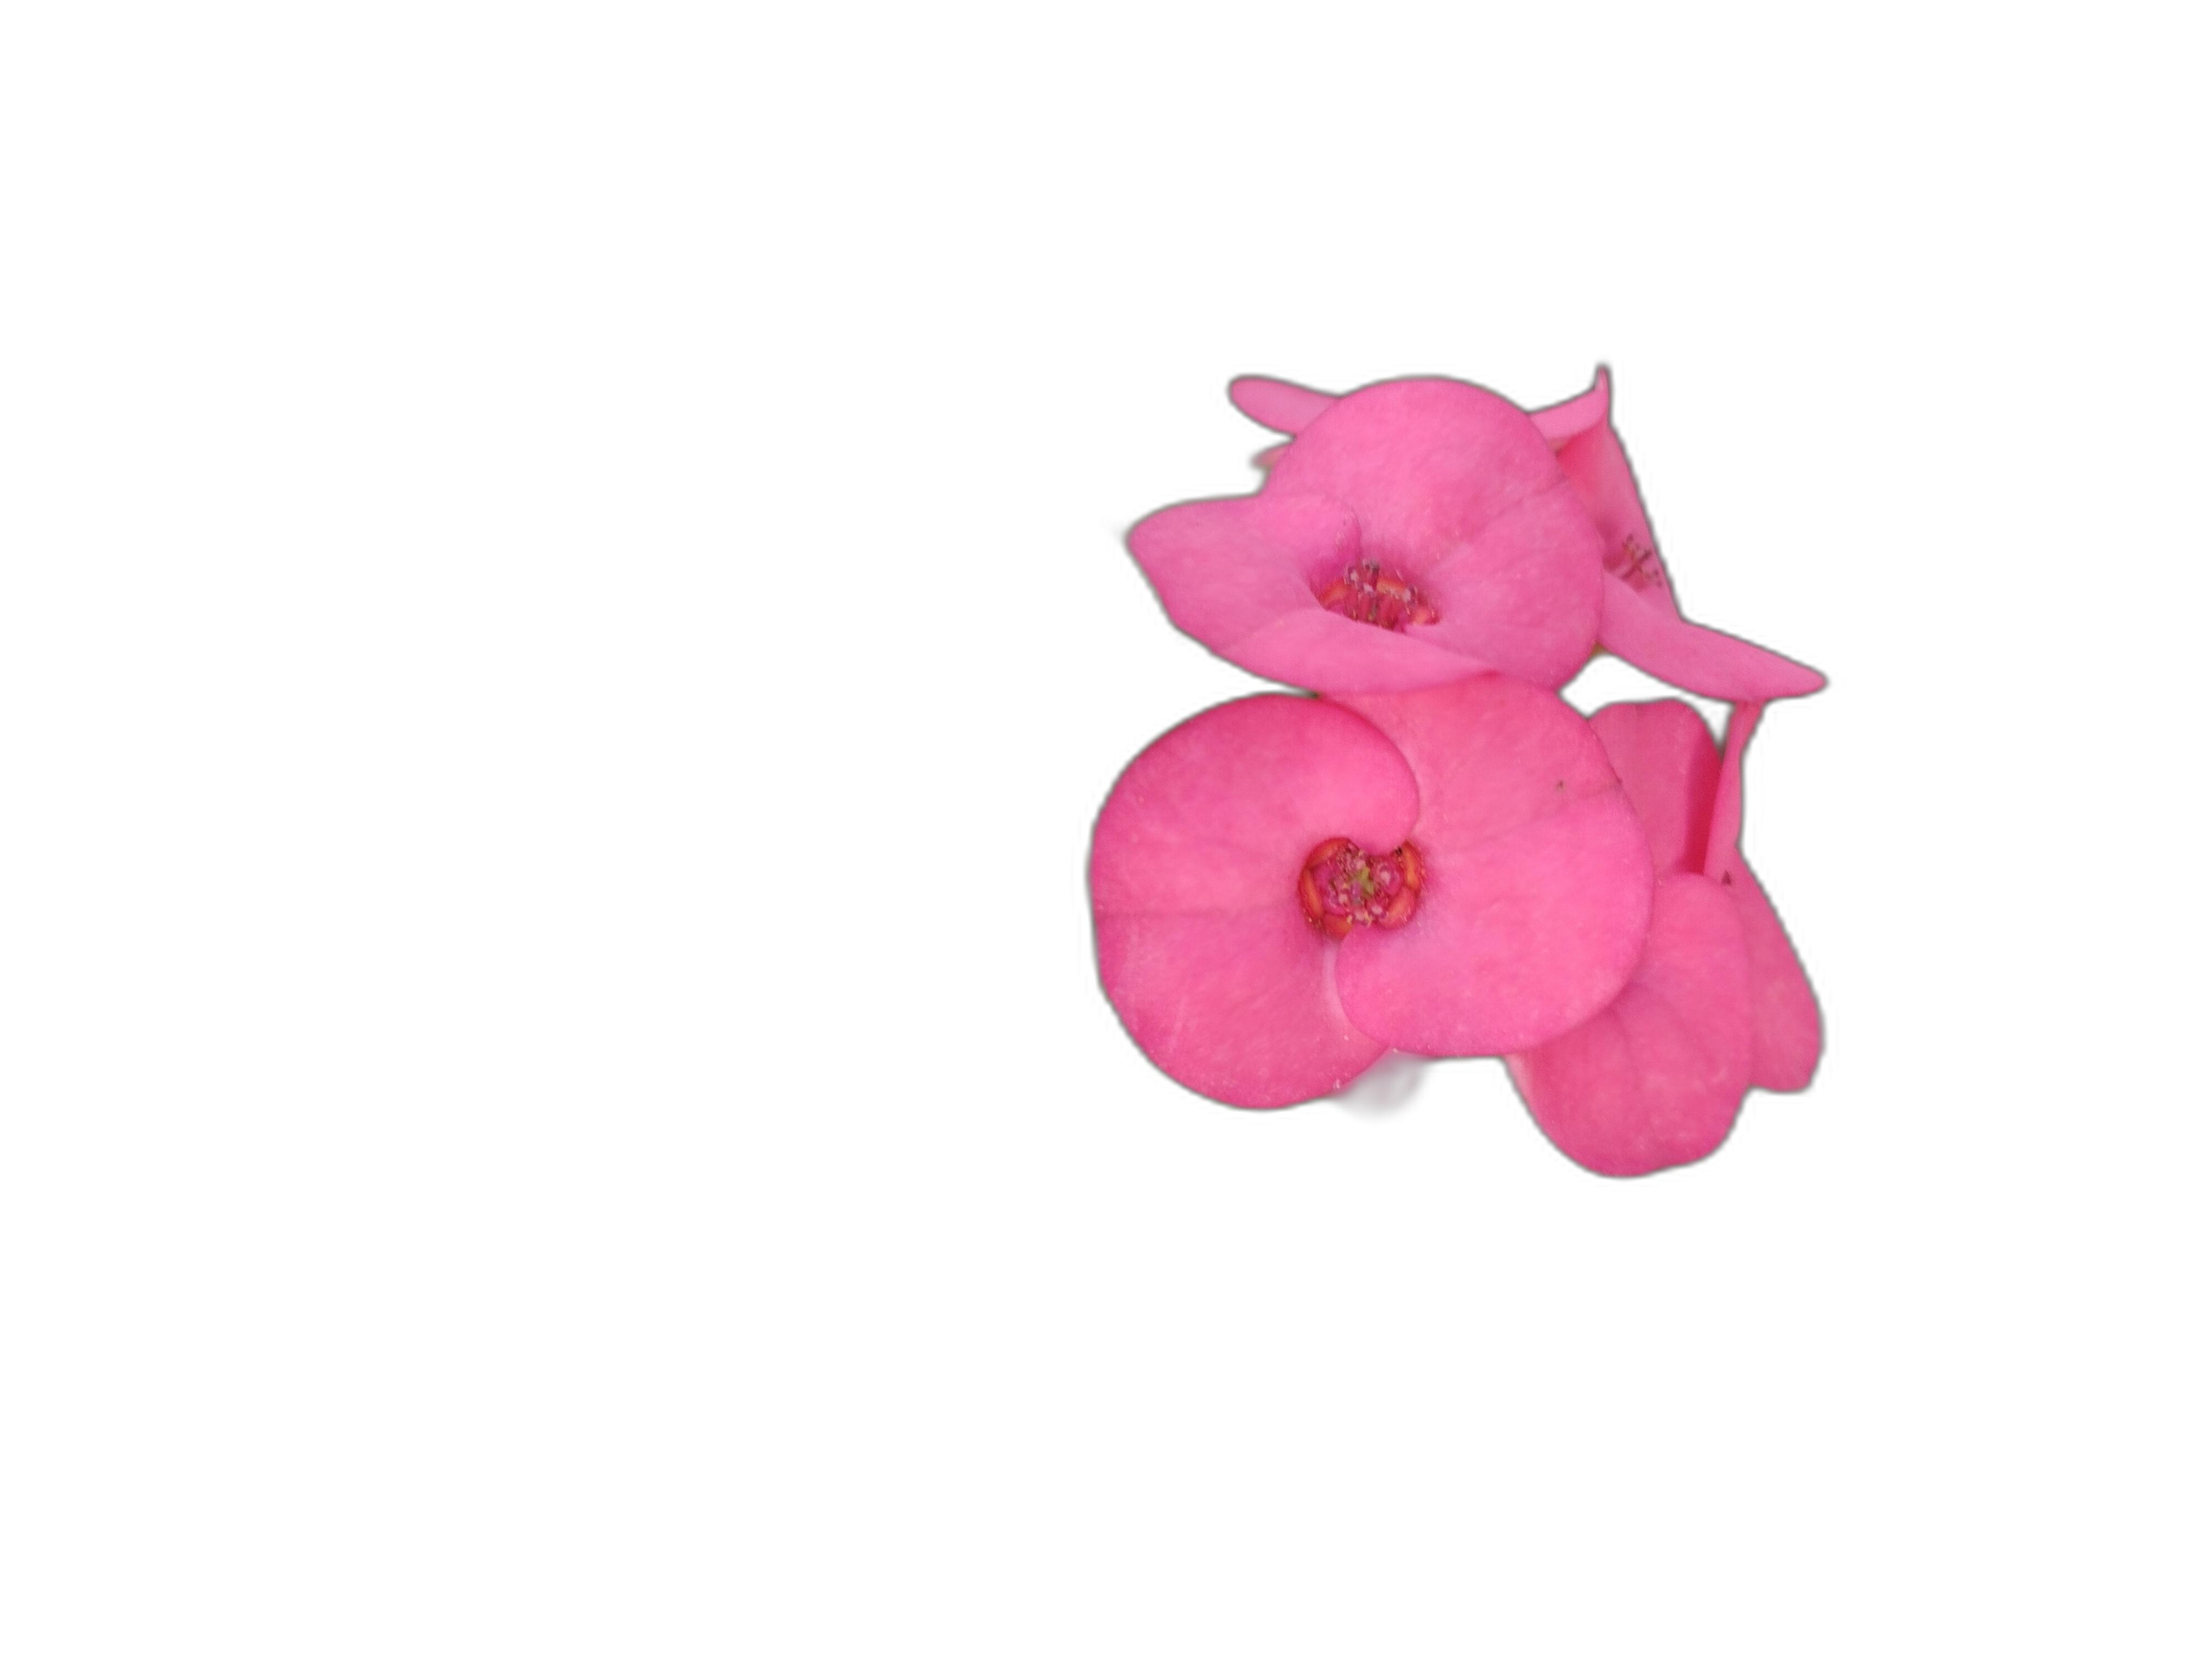
Label: Crown of thorns